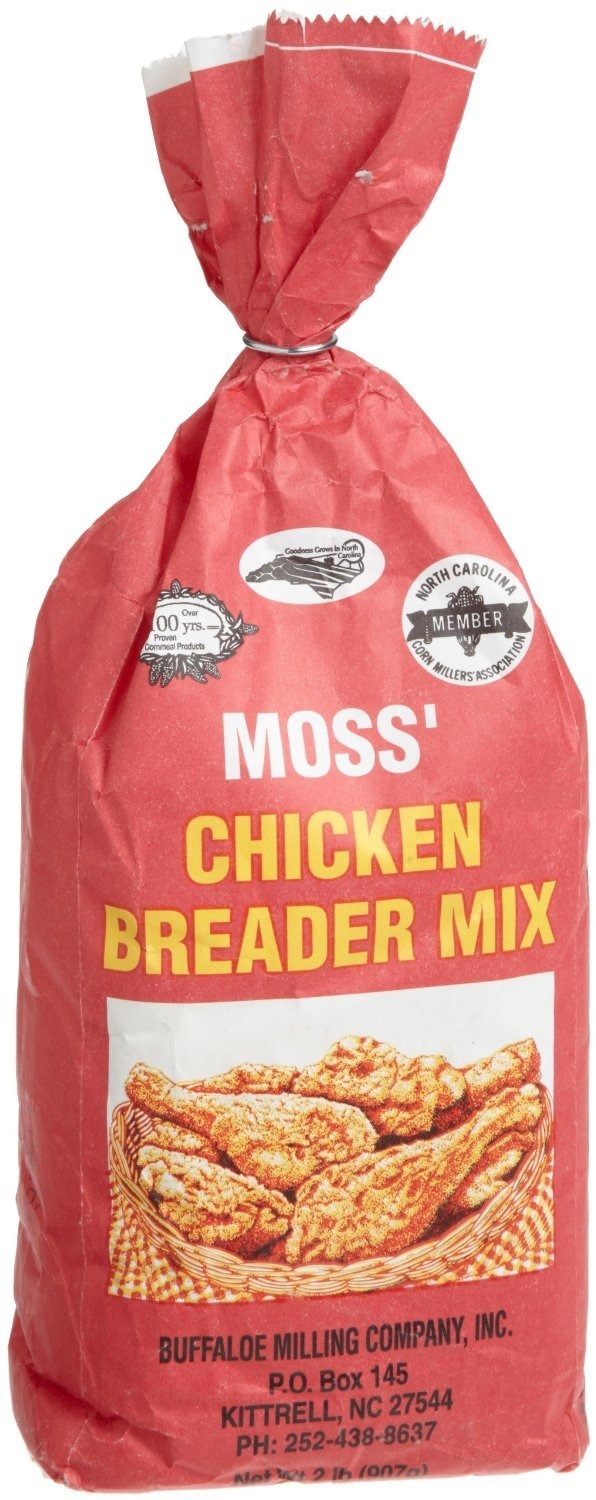
Item Name: Moss Chicken Breader Mix 32 oz Bag Buffaloe Milling Company
Bullet Point 1: Crisp, Delicious Fried Chicken or Pork Chops are simple with Moss Chicken Breader Mix
Bullet Point 2: Can Also be used for Cube Steak and/or Vegetables
Bullet Point 3: 32 Ounce Bag
Bullet Point 4: Expiration Date 7/23/2015
Bullet Point 5: Cooking Instructions on Back of Package
Product Description: Traditional Southern Chicken Breader for southern style fried chicken. Moss products have been made with pride for over 100 years. Bring this heritage product to your family and enjoy the flavor of history. Recipes and instructions on the bag.
Value: 32.0
Unit: Fl Oz

Price: 15.95